Qusayr 'Amra

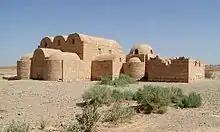
South (rear) view, from highway

Traces of stone walls used to enclose the site suggest it was part of a complex; there are remains of a castle which could have temporarily housed a garrison of soldiers.